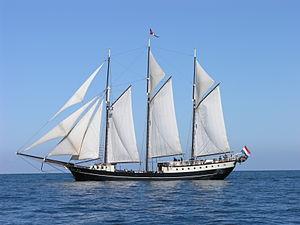
Le Regina Maris est une goélette à trois mâts allemande, construite en 1970.
Un trois-mâts barque est un navire à voile de trois-mâts dont le mât de misaine et le grand mât sont gréés en voiles carrées. Sur le mât d'artimon, une brigantine à corne et un flèche sont gréés.
Une goélette à trois mâts ou trois-mâts latin, est un navire à voile de type goélette, dotée de trois mâts, dont tous les mâts sont gréés généralement en voiles auriques. Dans ce cas, la goélette peut porter huniers, perroquet et même cacatois à l'un ou à plusieurs de ses mâts. Elle n'a surtout aucun phare carré. Les goélettes franches à trois mâts portent des voiles à corne et des flèches sur les trois mâts. Il existe également des goélettes à trois mâts à voiles bermudiennes, d'autres à voiles d'étai.
Un trois-mâts carré est un navire à voile de trois-mâts dont tous les mâts sont gréés en voiles carrées. On dit aussi que ce type de voilier porte des « phares carrés », c'est-à-dire plusieurs étages de voiles carrées sur ses trois mâts, une solution apparue avec l'augmentation de la taille des navires afin que les voiles restent « cargables » par un nombre acceptable de marins. Toutes les voiles sont enverguées et leur vergue est horizontale, retenue par le milieu. Le mât d’artimon à l’arrière conserve en plus une brigantine à corne.
La misaine ou voile de misaine est la voile basse portée sur le mât avant d'un voilier.
L’artimon ou voile d'artimon est la voile basse principale portée sur le mât d'artimon d'un voilier à deux mâts ou plus.